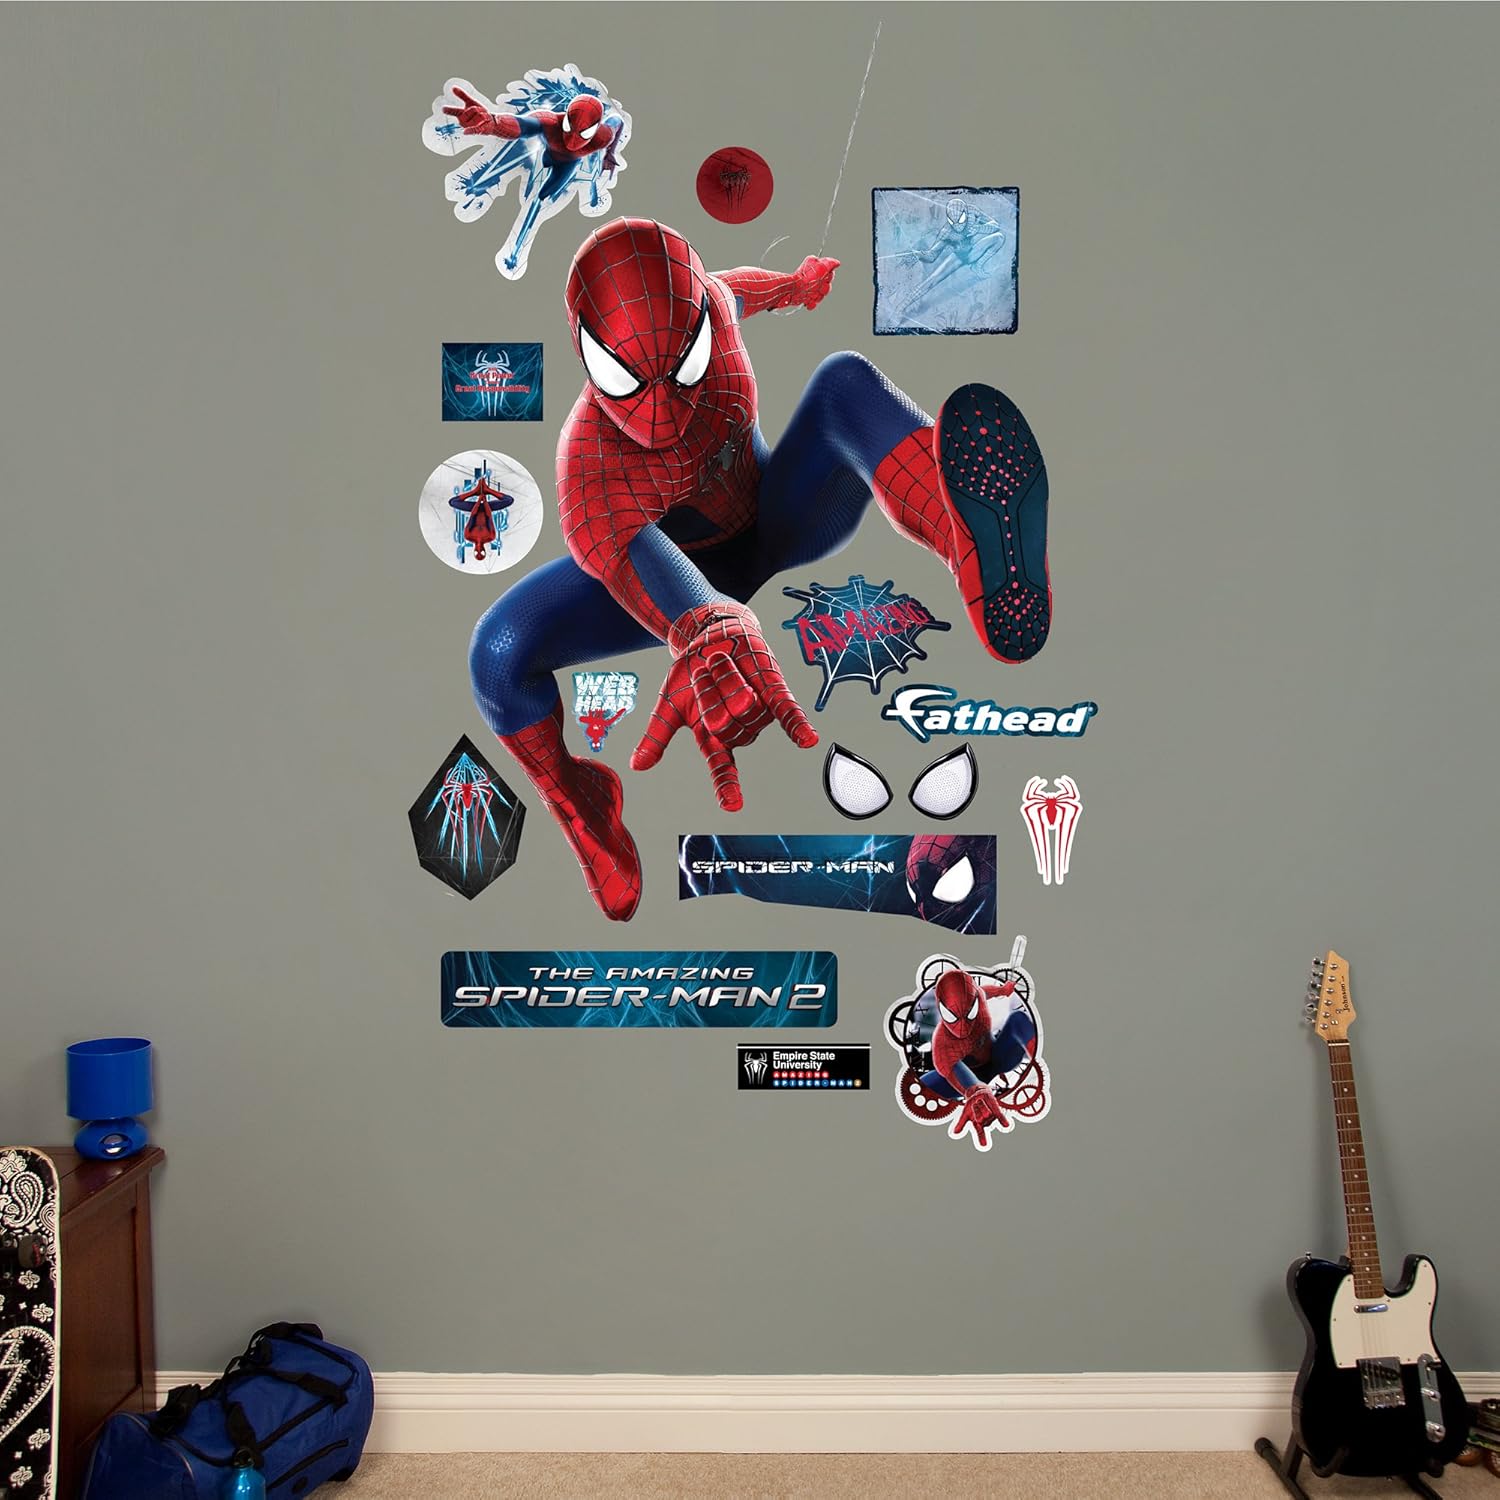
FATHEAD The Amazing Spider-Man 2-Swinging Real Big Wall Decal
Category: Amazon Home
Looking for a great gift? Perhaps you are just looking for a great option to redo a room. You've found both with Fathead. A Fathead is the best in class wall decor available. Our Wall Graphic Decals are a high definition image printed crystal clear on a tough high-grade vinyl that is tear and fade resistant, so you can be assured your eye catching show piece will stay strong. Fathead is passionate about offering an authentic experience in Sports, Entertainment, Home Decor, Fine Art and custom wall decals so that yours will be the WOW factor of any room. REAL.BIG. Fathead and Fathead Junior wall decals are so much more than a poster or a cheap sticker, or wallpaper. With all of the awesome included free-extra decals that come with your Fathead, that you don't get with a poster or a sticker, you can restyle an entire room for so much less and within minutes. Just peel and stick your Fathead to any smooth and clean surface. And perhaps the best part is, you can remove them and reuse them keeping your walls safe and clean from any sticky residue. Don't spend all that time, energy and money by painting just to redo a room. Choose your Fathead and completely change your room today. Quickly and cost effectively. Get it - For Real.
Features: Largest Decal size as shown is: 50" W x 78" H | Thick high-grade vinyl resists tears, rips and fading; Made in the USA; Officially Licensed-Fathead Wall Graphic-Decor-Makes a great gift | Ideal for decorating any room in the home or office; Safe for painted walls and other smooth surfaces! Just peel, stick and impress; It's that easy | From Disney to the National Football League and everything in between, Fathead has you covered; Order your passion from Amazon today | Superior Quality Print and Material; Safe for use and reuse on painted walls and other smooth surfaces